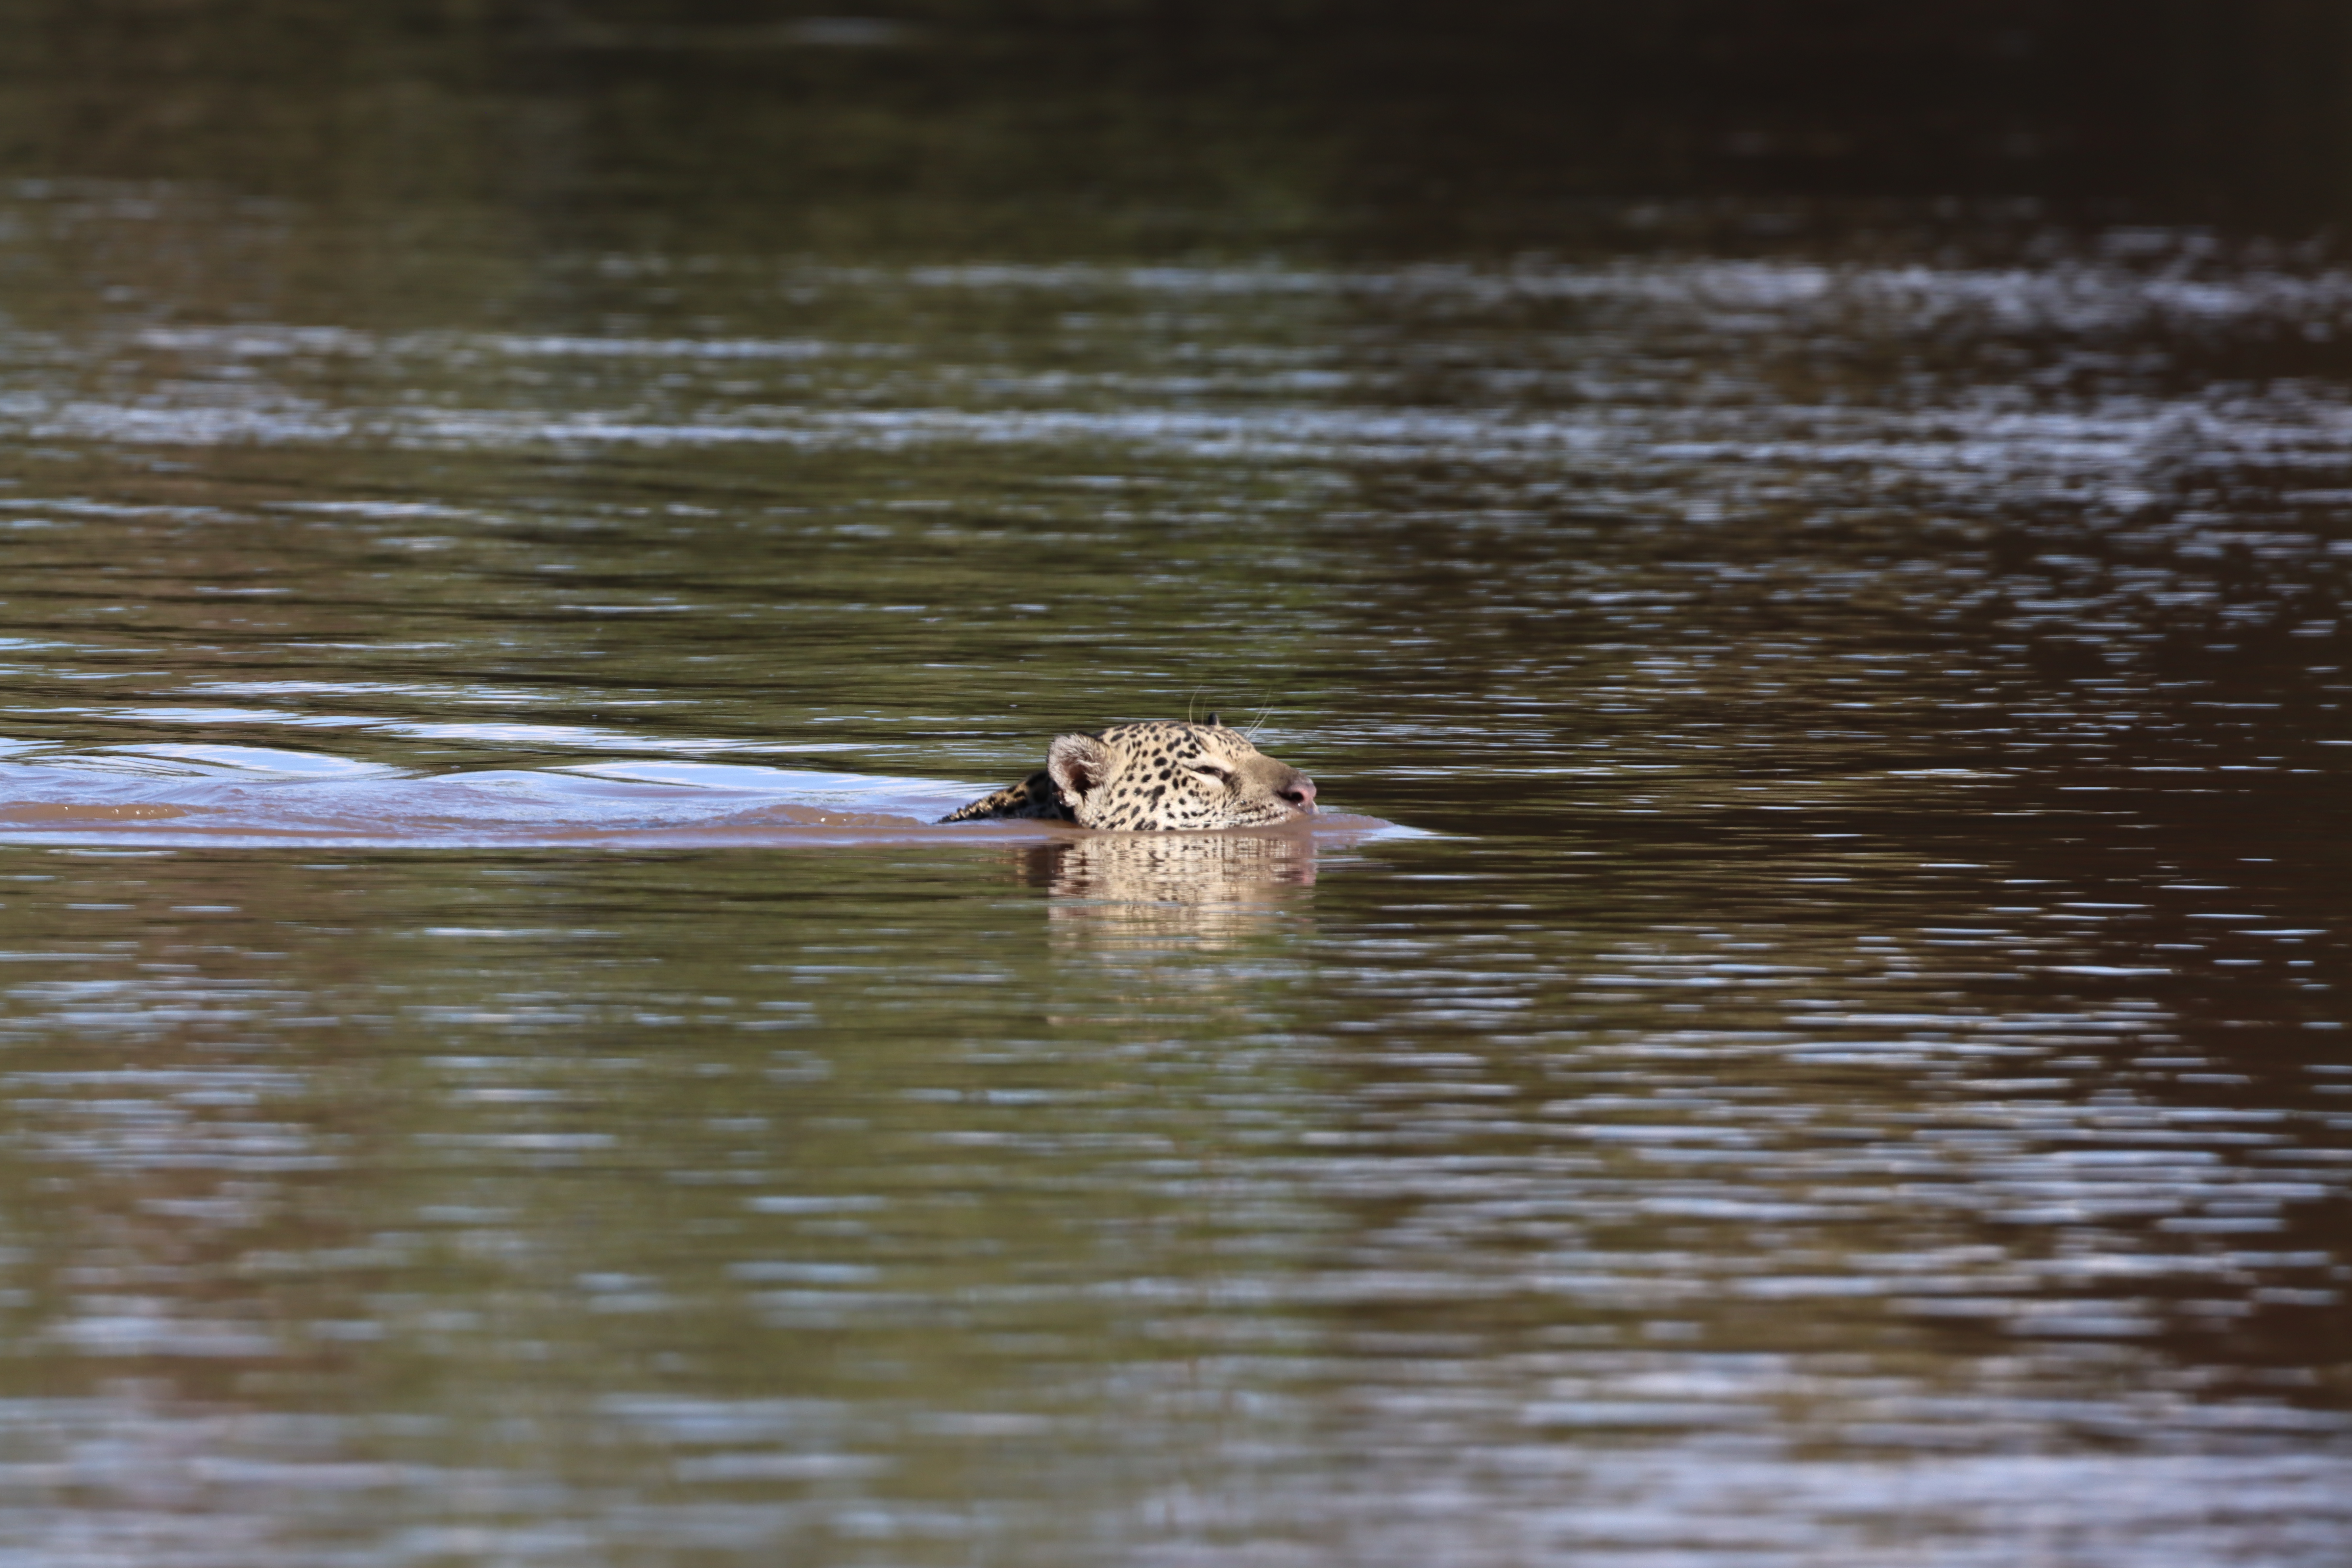
Jaguar: Marcela